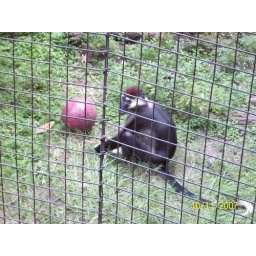
we didn't understand why the monkey had a bowling ball in his cage, then he started humping it.